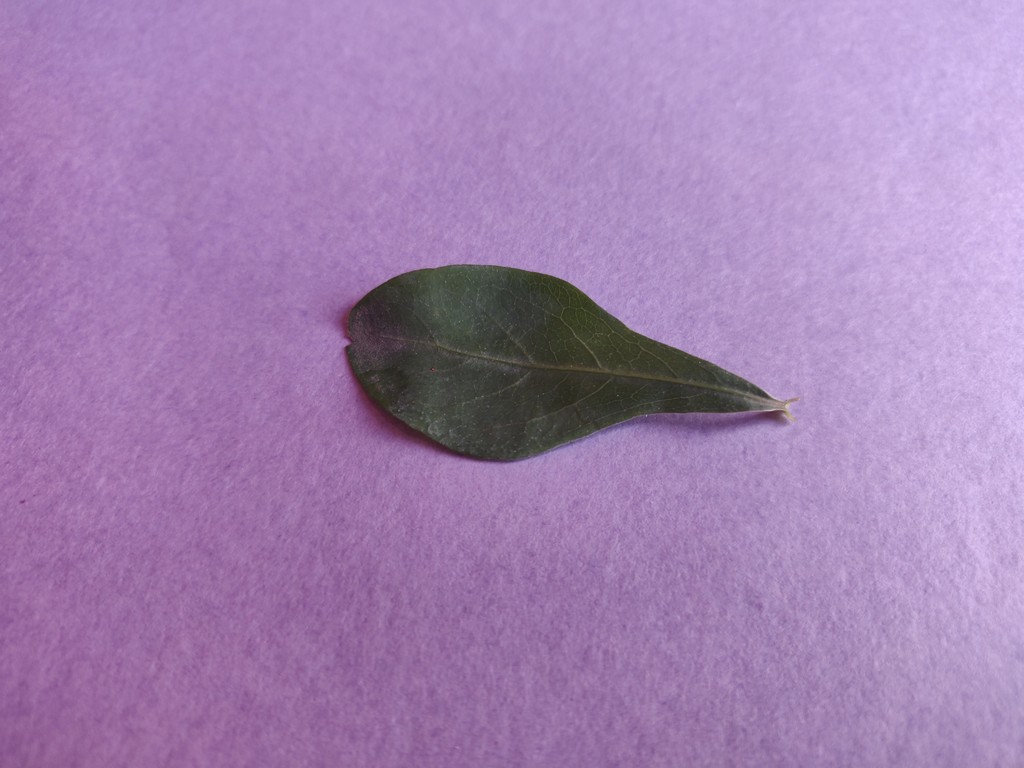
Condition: Healthy
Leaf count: single
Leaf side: front